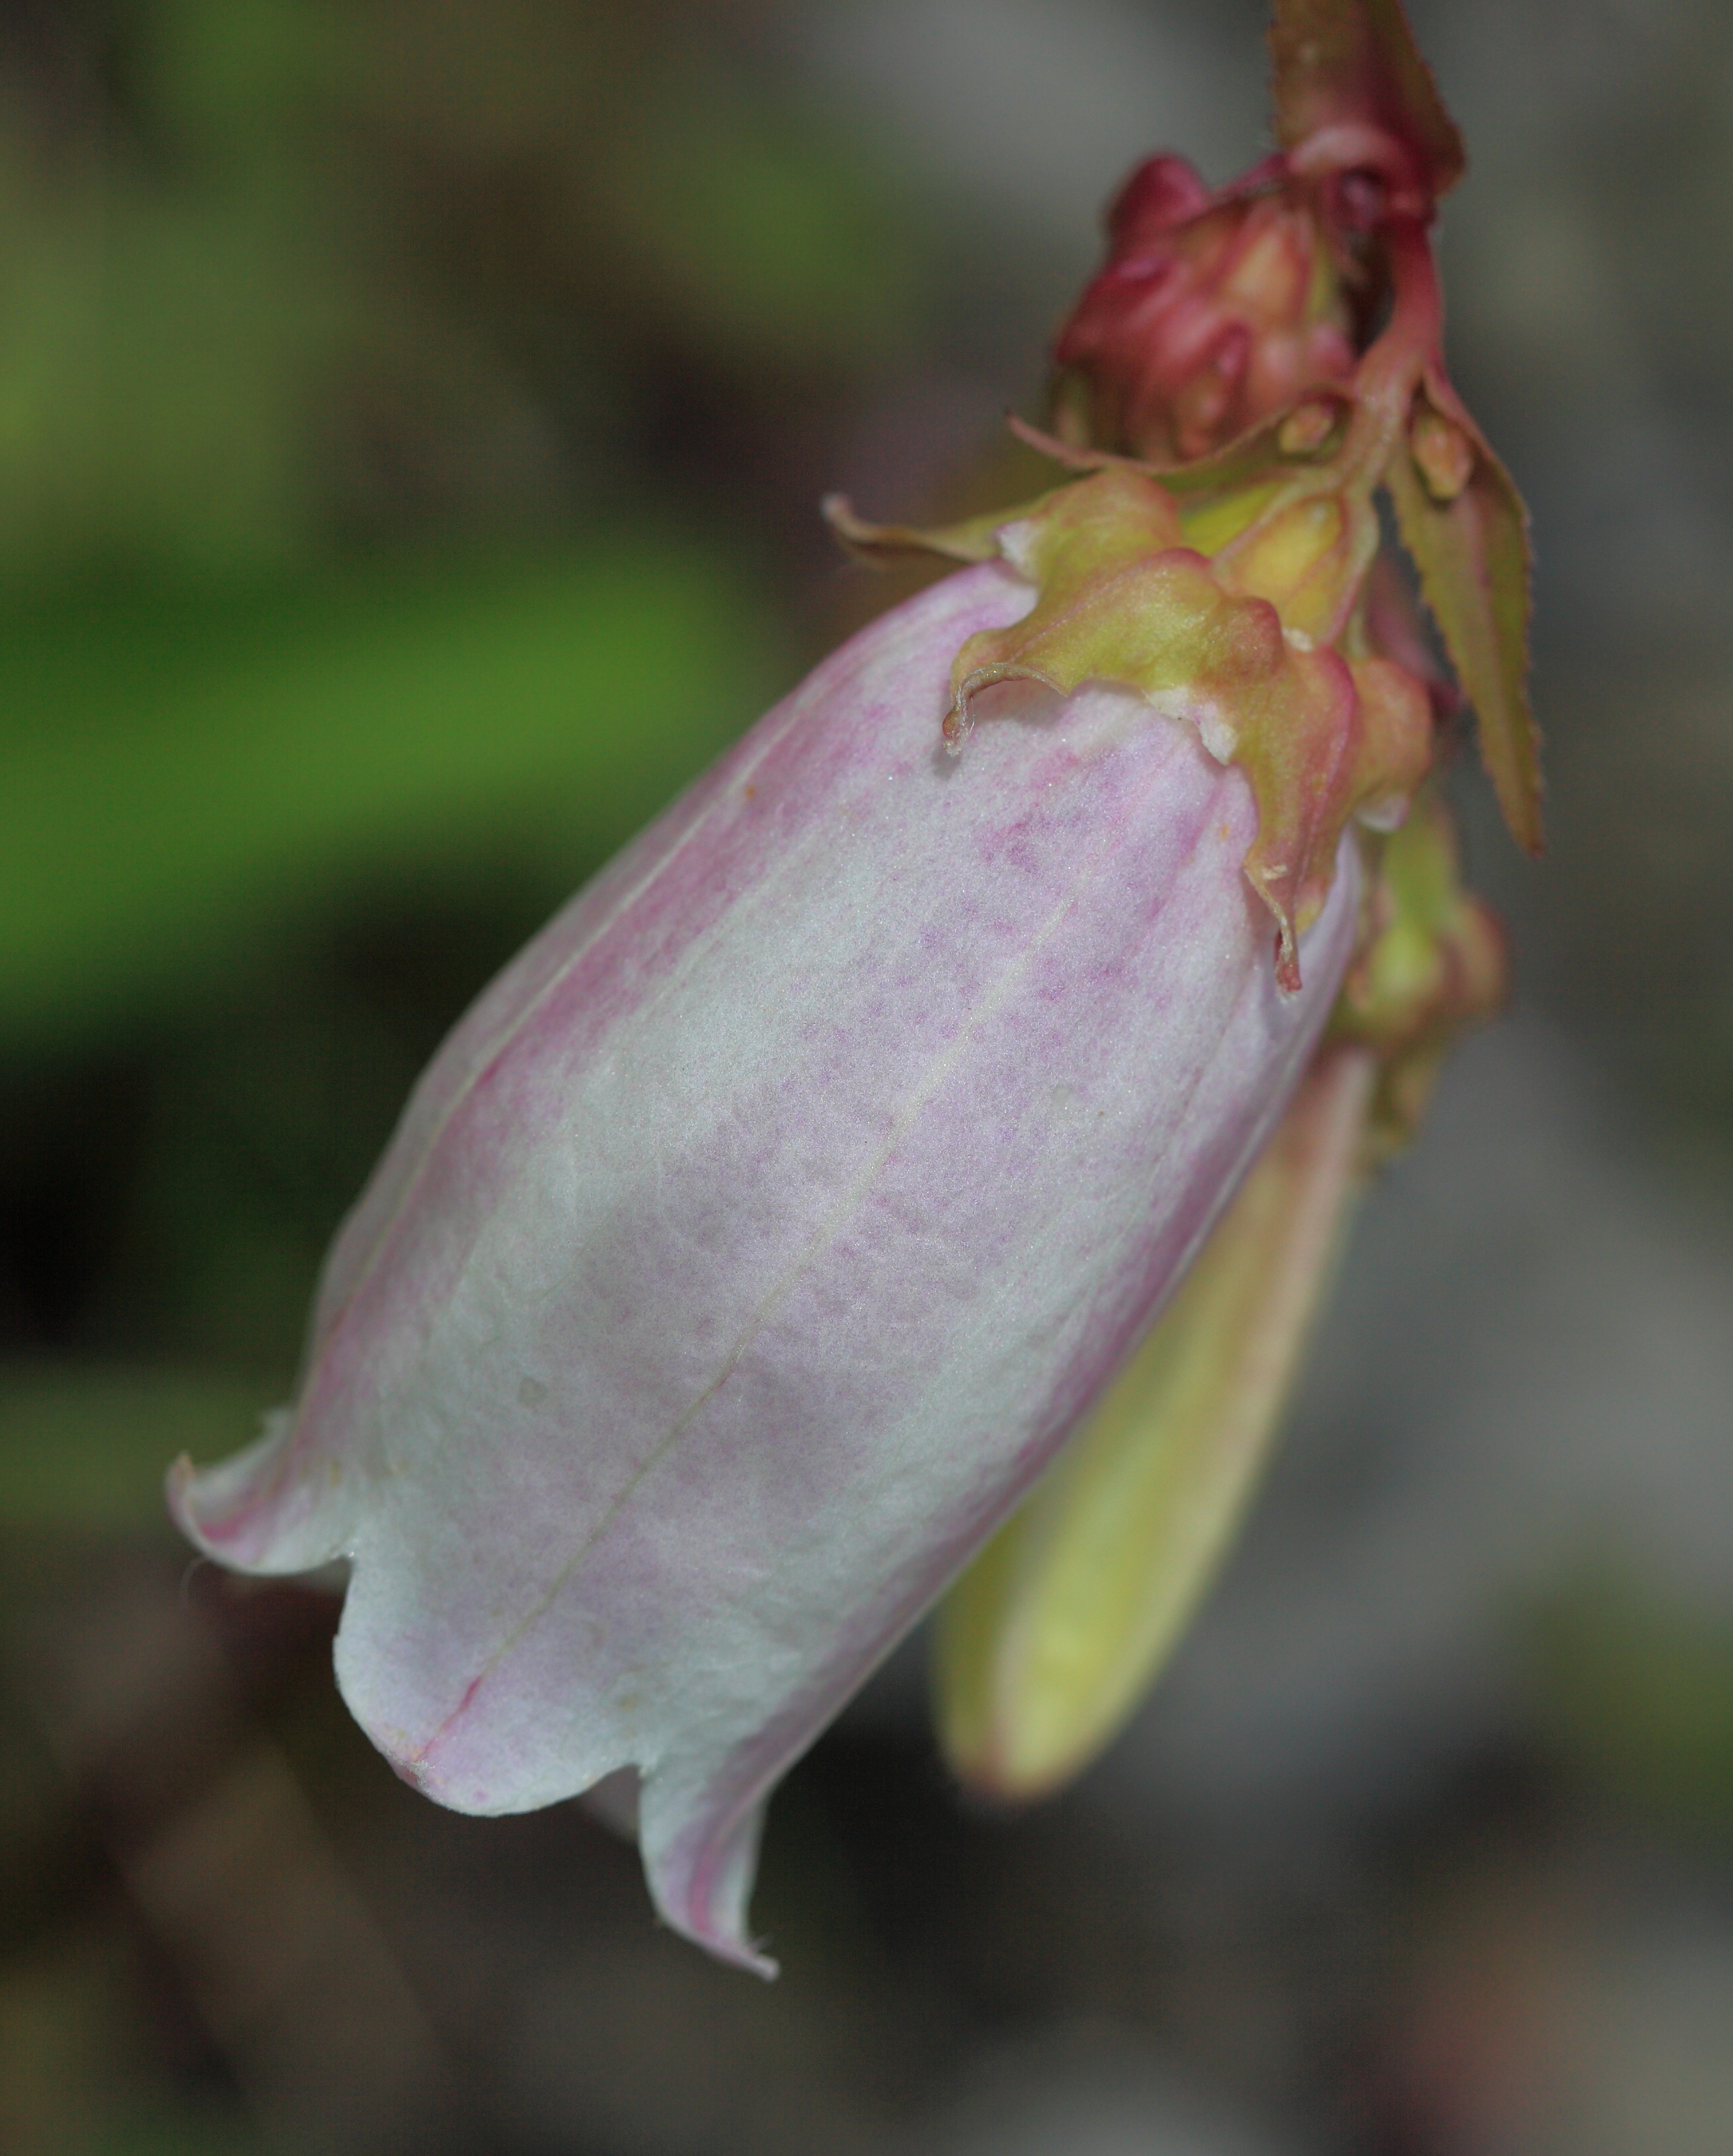
blossom, plant, photography, leaf, flower, petal, high, botany, flora, wildflower, close up, 5d, hires, bud, punctata, markii, hi, res, resolution, hakuba, nagano, happoone, kitaazumi, campanula, macro photography, hondoensis, flowering plant, plant stem, land plant